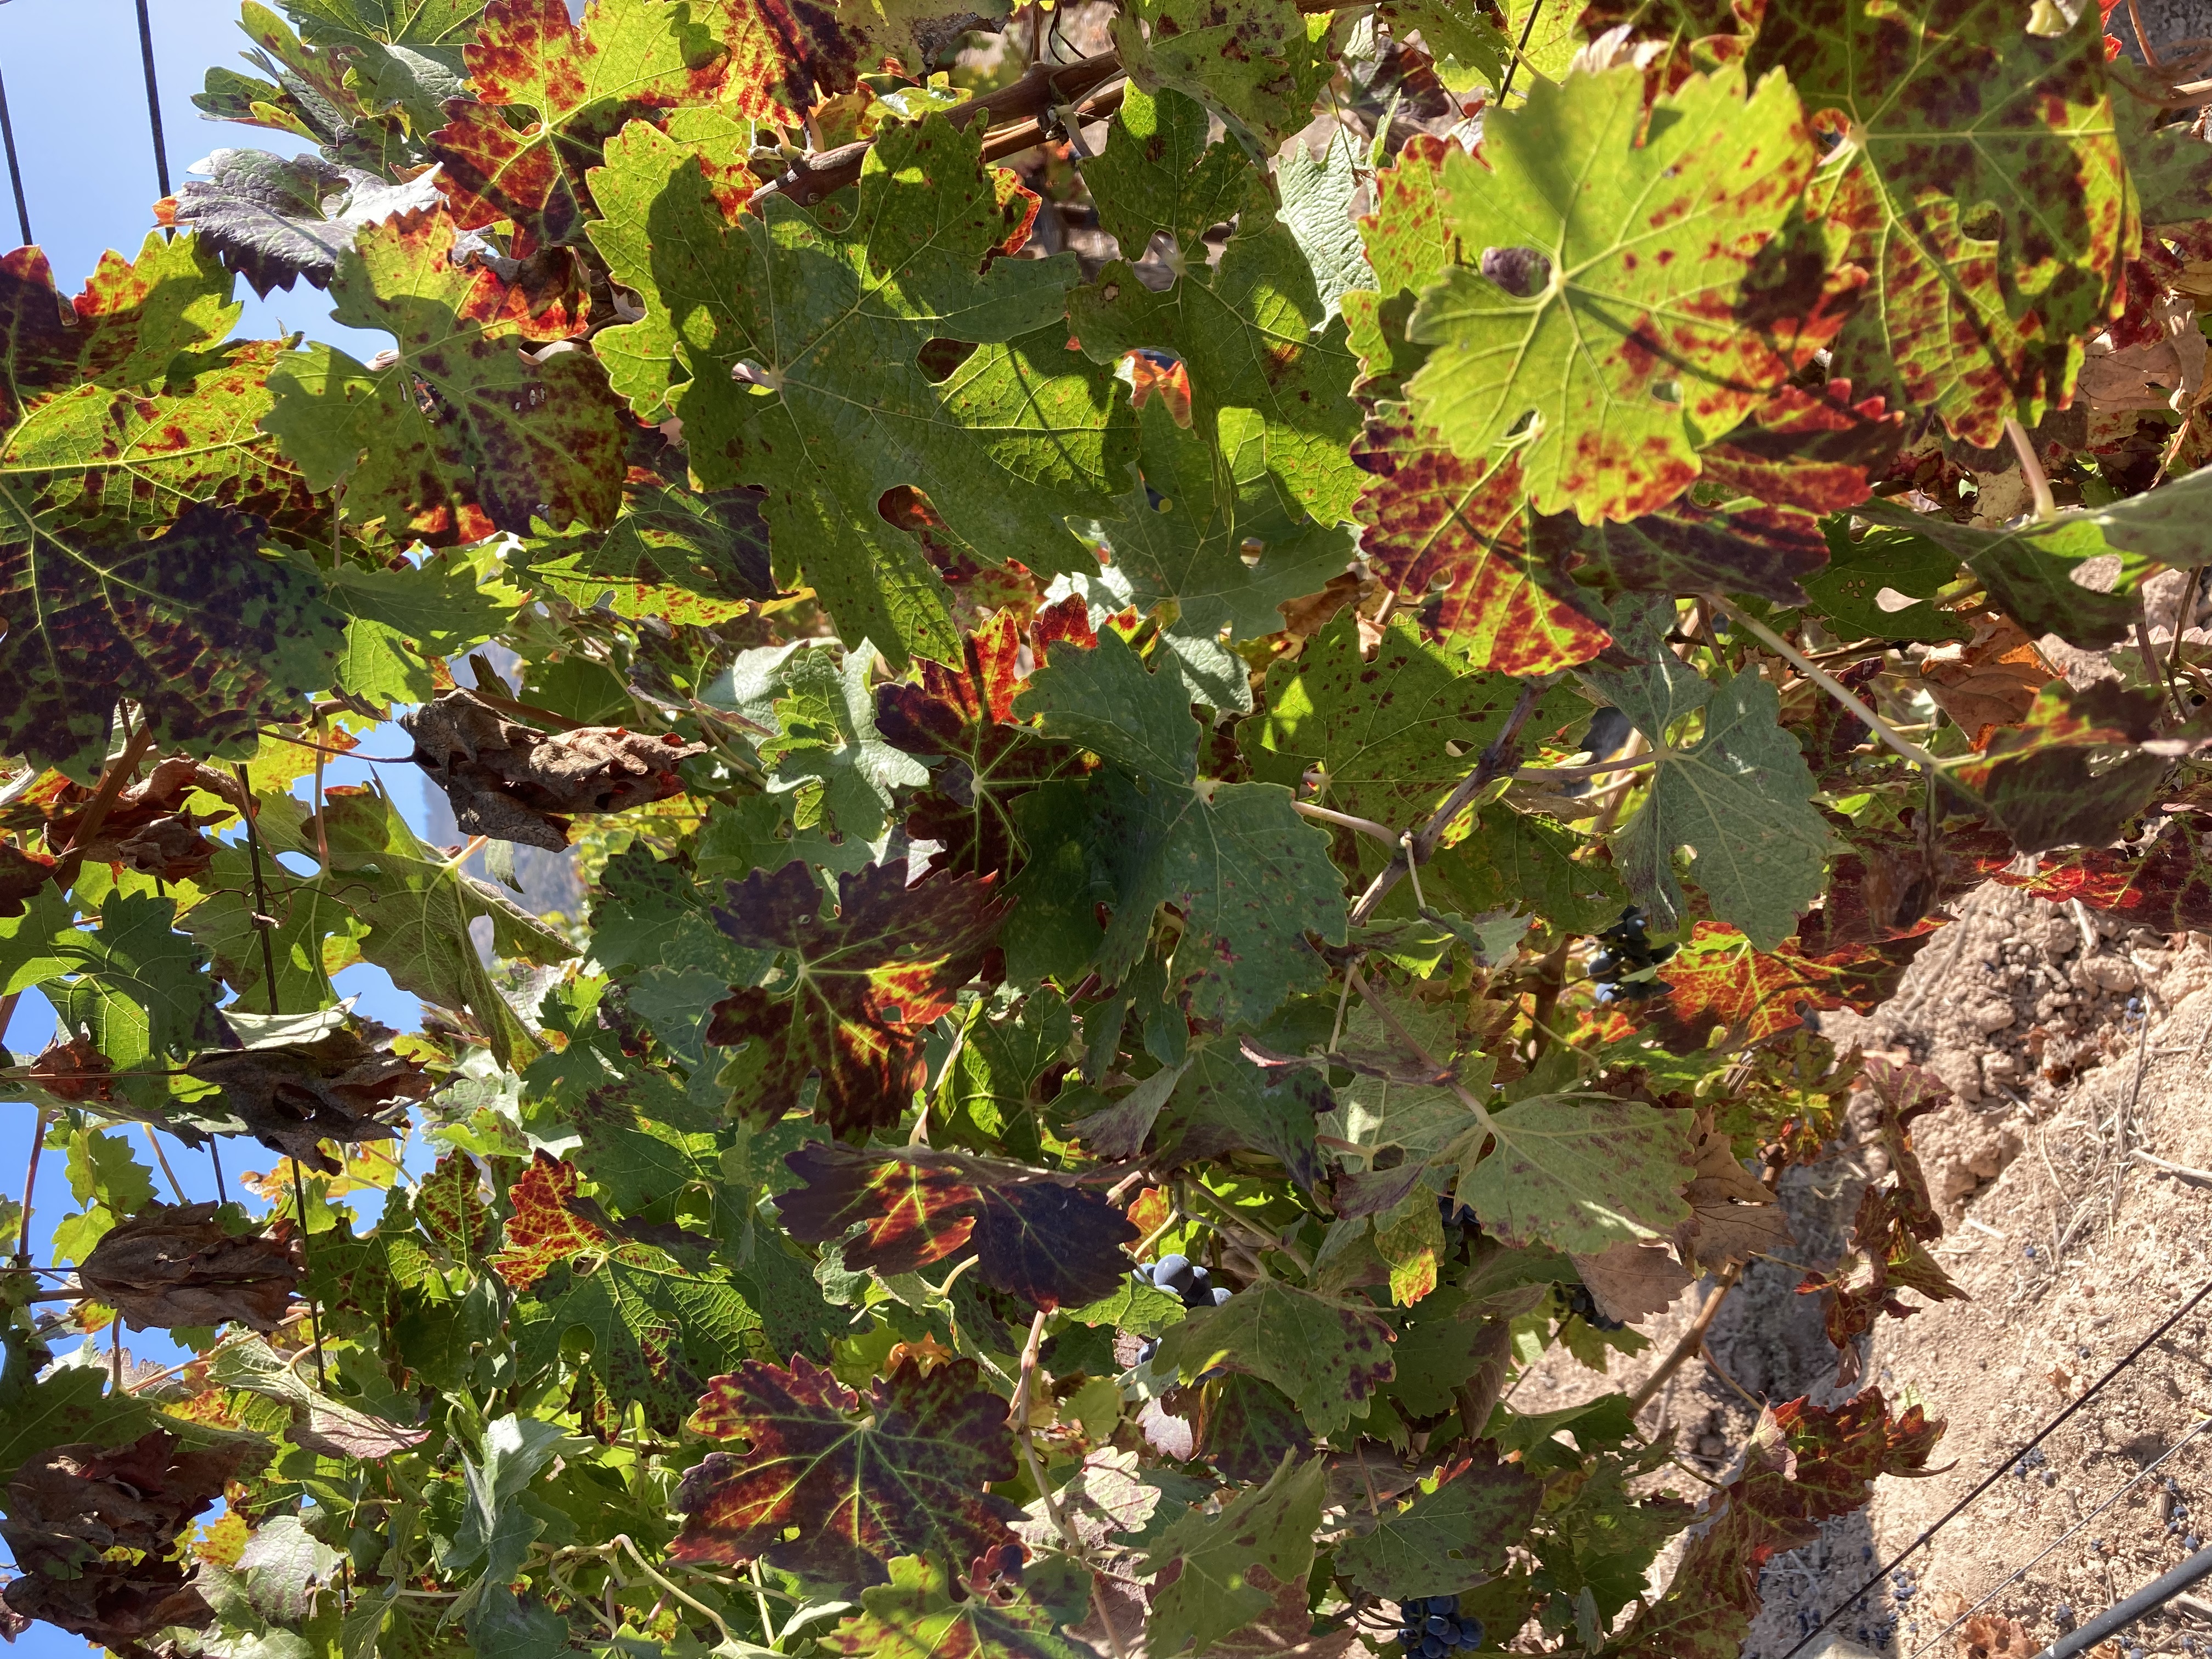
Label: Leafroll 3